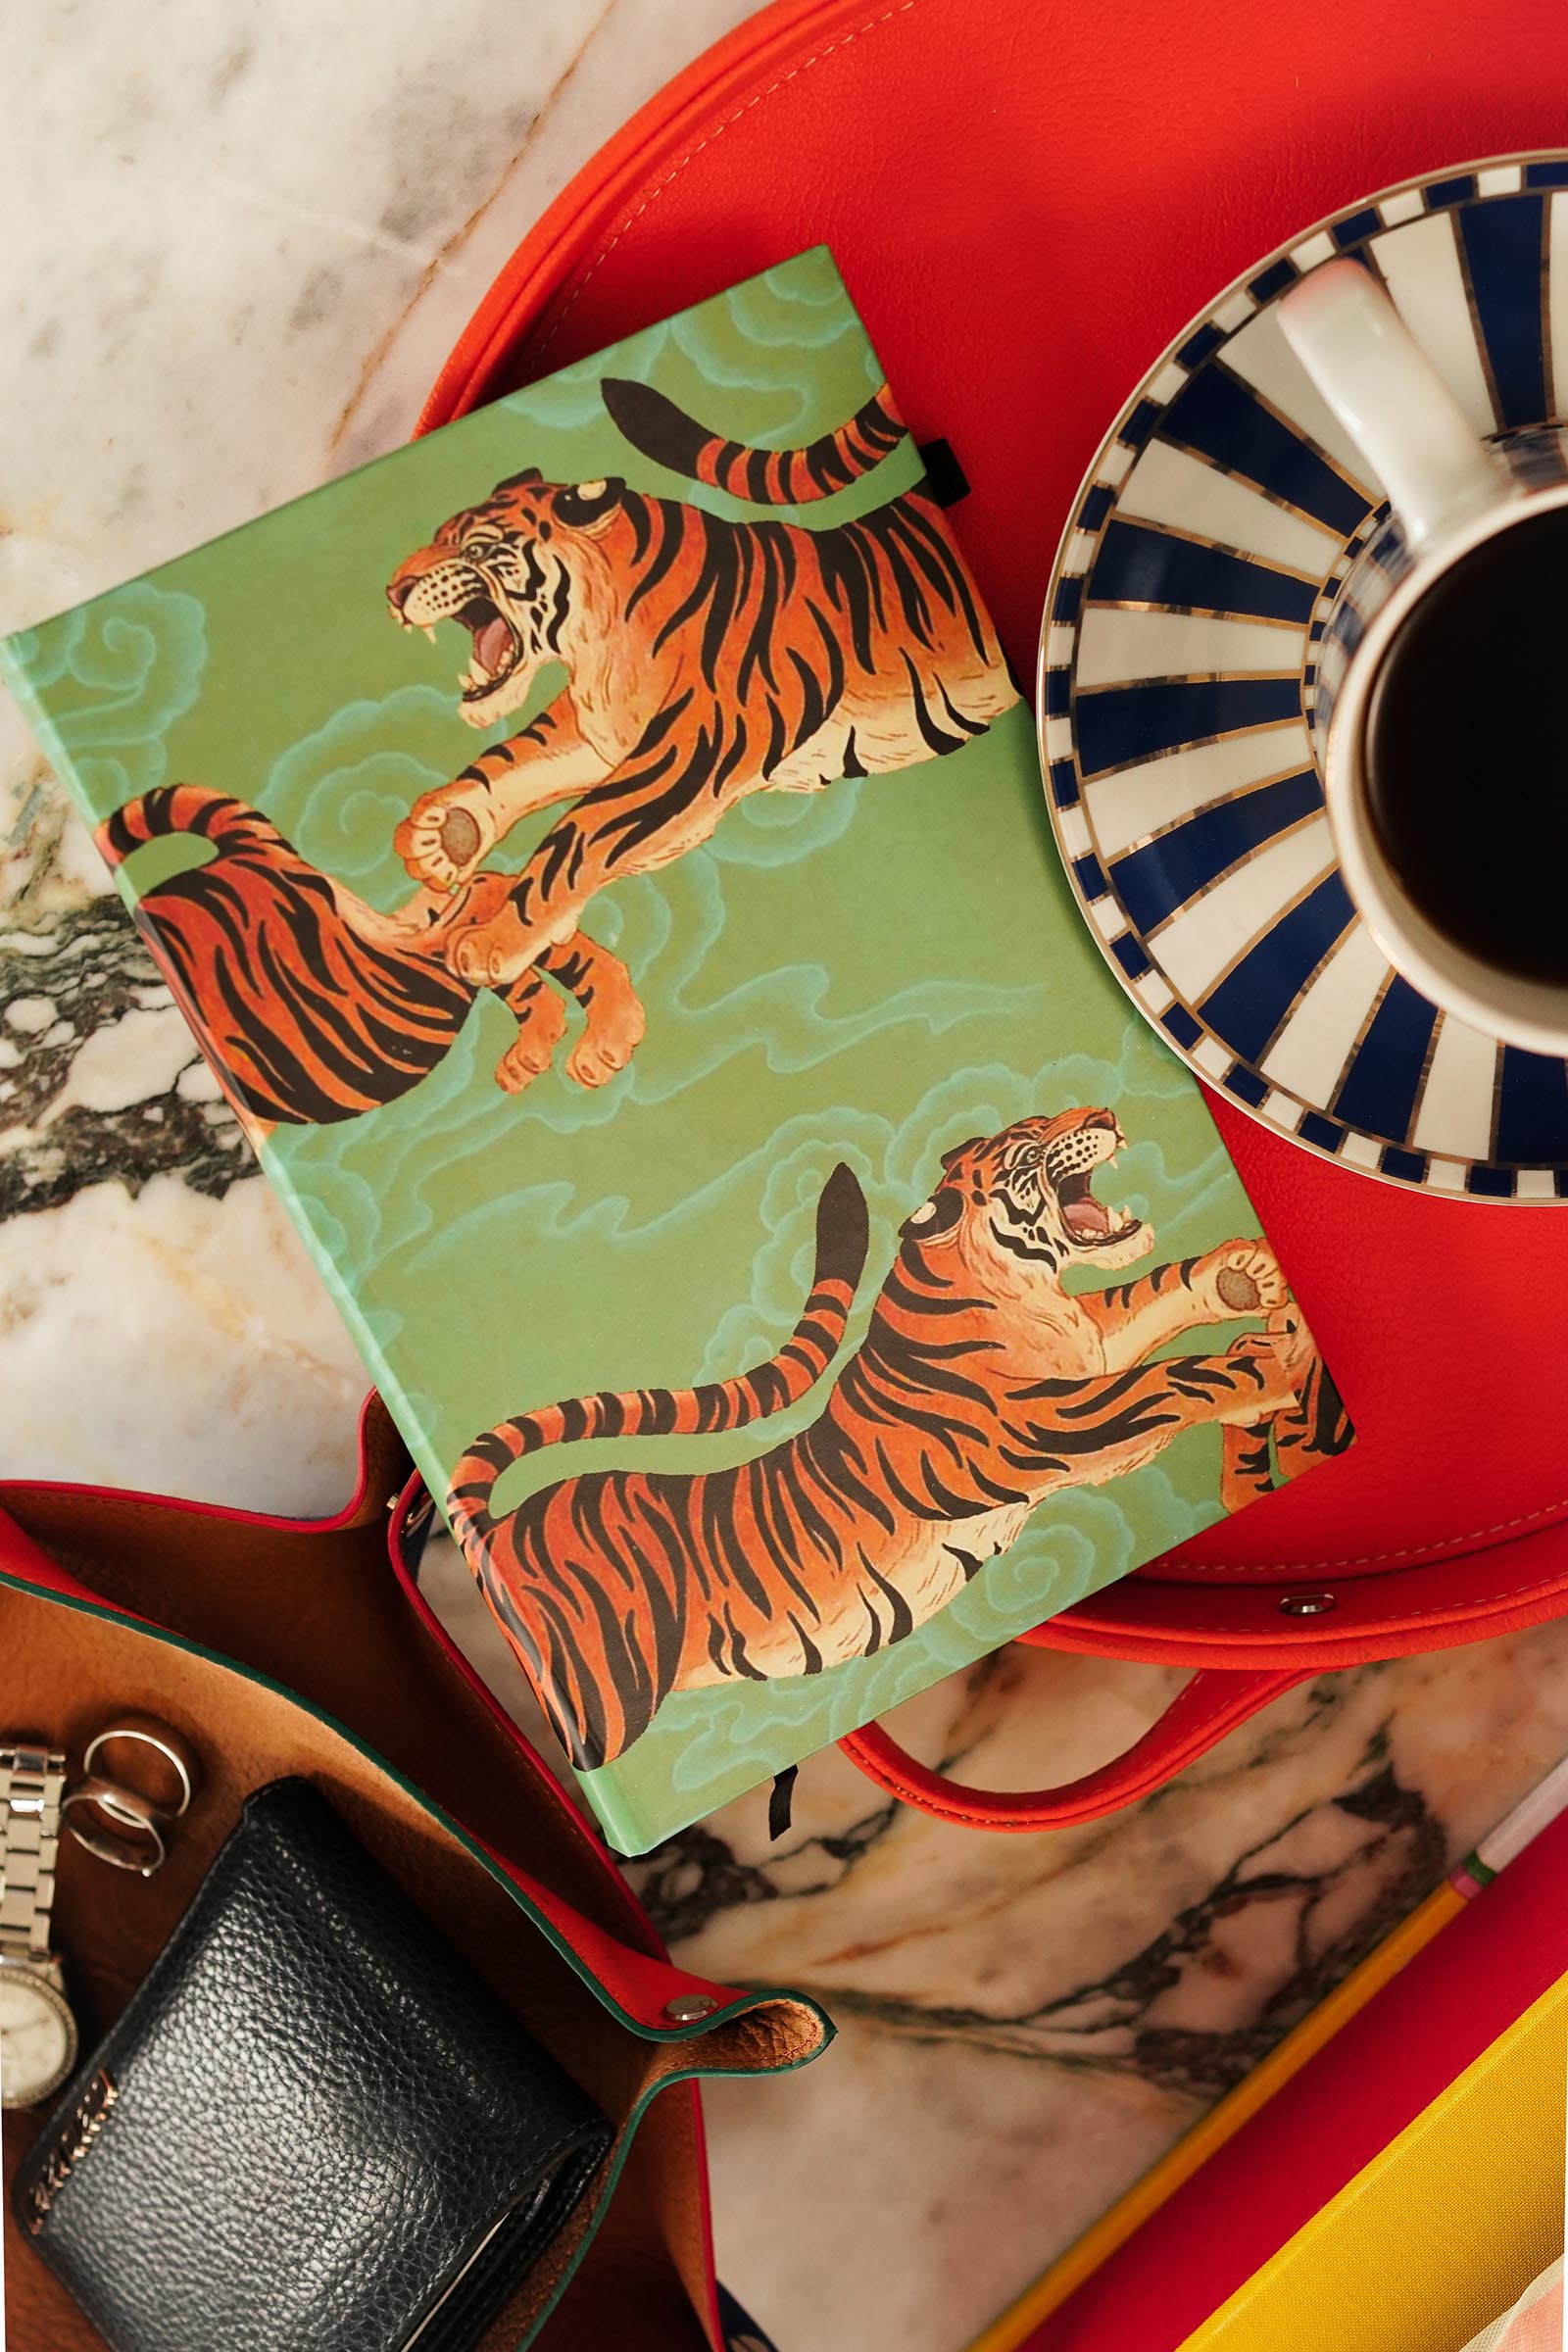
red tiger notebook